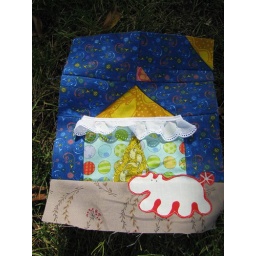
very whimsical with the hippo out of the water lol. I love the idea of the blue fabric being fire works in the back.